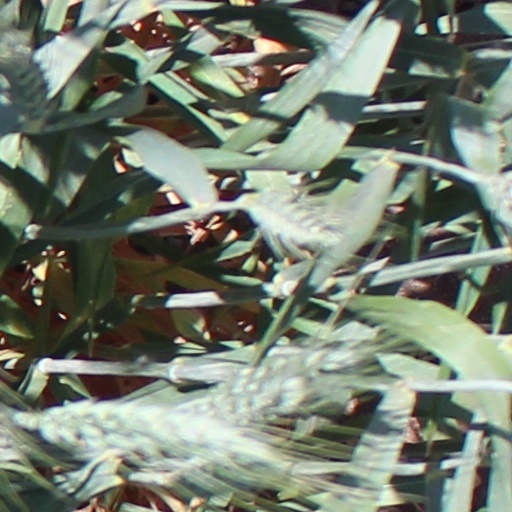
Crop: wheat